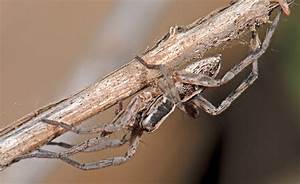
Label: spider